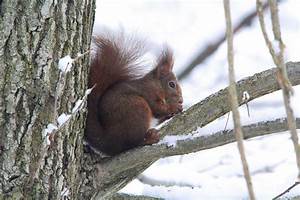
Label: squirrel